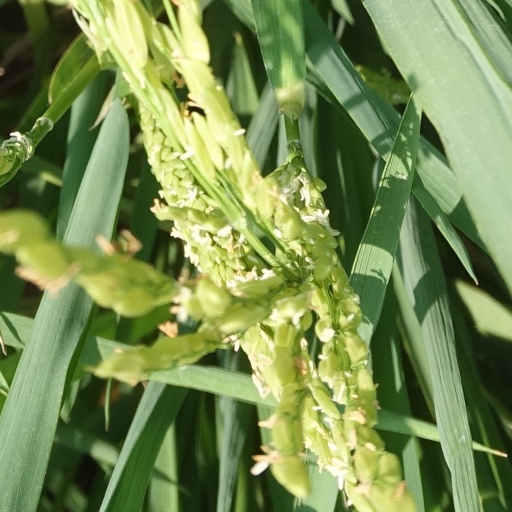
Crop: rice